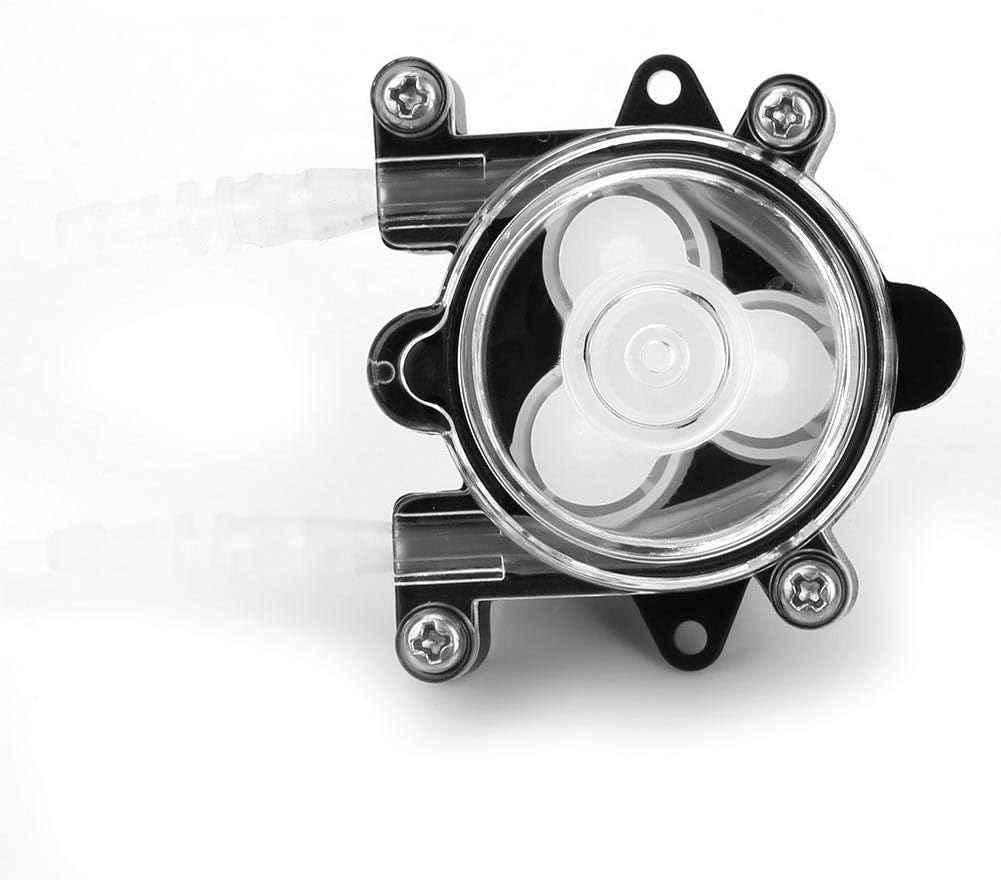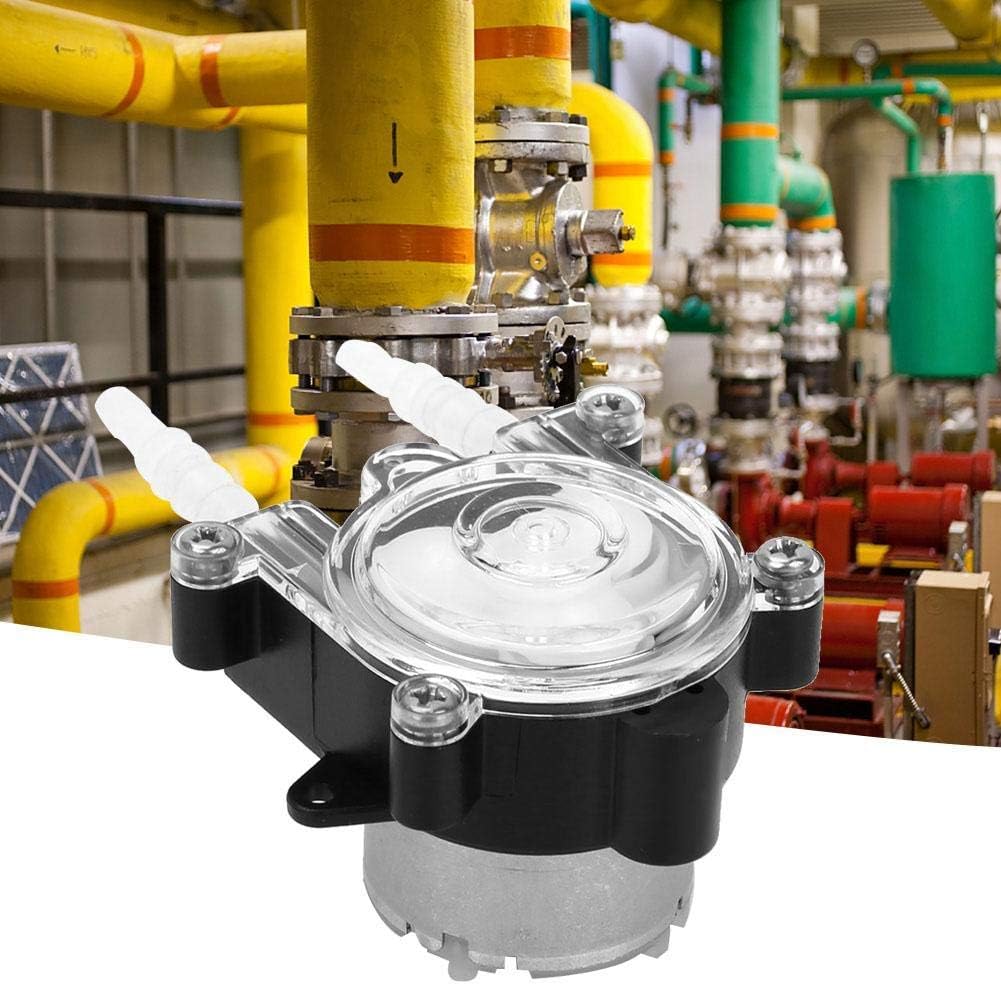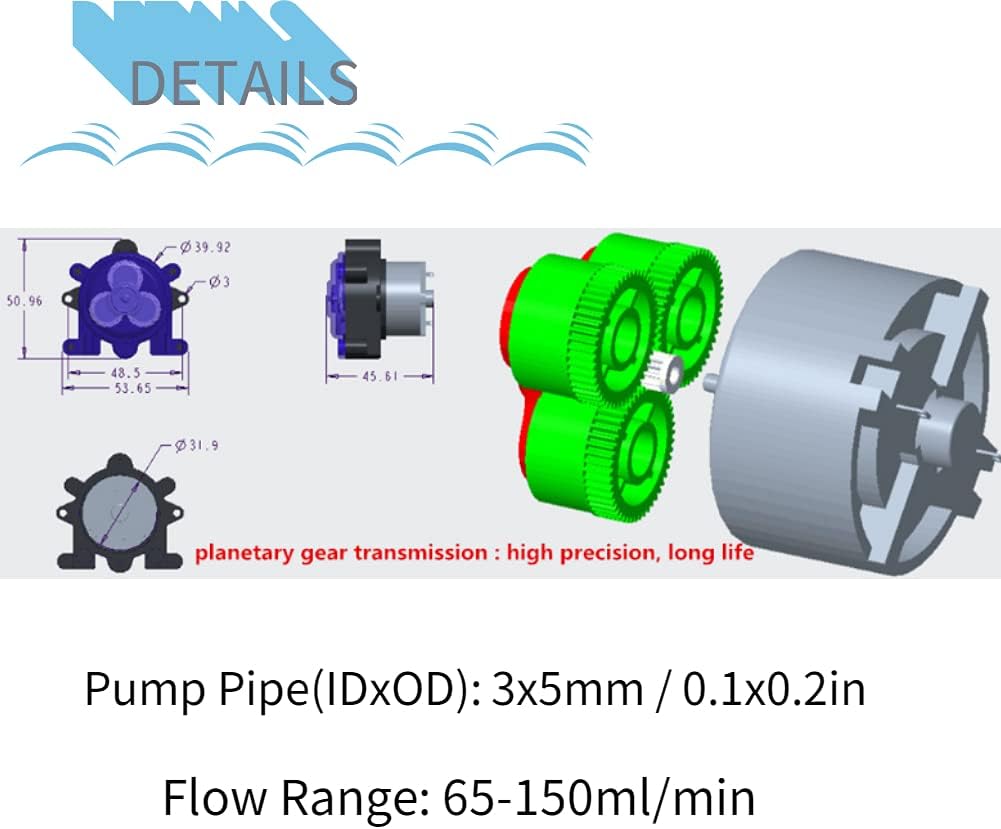
Acogedor DC 6V Peristaltic Pump, Lab Aquarium Micro Peristaltic Pump, ID3mmxOD5mm, 65-150ml/min, Low Noise, for Biochemical Analysis, Pharmacy, etc(#3)
Category: Tools & Home Improvement
Features: 100% brand new and high quality.  Flow direction of peristaltic pump depends on the mode of connection of positive and negative terminal which you can choose randomly.  It has been widely used in the fields of experiment, biochemical analysis, pharmacy, fine chemical industry, biological engineering, food, paper industry, etc.  It is small and has the advantage of low noise and no pollution. It has high accuracy and it is convenient to change pump pipe. Specification: Condition: 100% Brand New Applicable Power Supply: DC 6V Working Environment: 0-40℃ Pump Pipe(inner*outer diameter): #1 Approx. 1*3mm #2 Approx. 2 * 4mm / 0.1 * 0.2in #3 Approx. 3 * 5mm / 0.1 * 0.2in(Optional) Flow Range: 0-23ml/min, 0-65ml/min, 0-150ml/min Speed Range: 0.1-60rpm Current: 250-300 ma Motor Size: Approx. 32 * 23mm / 1.3 * 0.9in(diameter* height) Center Distance of Installation Hole : Approx. 48.5mm / 1.9in Package List: 1*Peristaltic Pump
Features: Parameters: Applicable power supply: DC 6V; Working environment: temperature 0-40℃; relative humidity <80%; equipped with pump tube: 3mm*5mm (inner diameter * outer diameter); flow range: 65-150ml/min ; Rotation speed range: 0.1-60rpm; Current: 250-300mA; Motor size: diameter 32mm* height 23mm; installation hole center distance: 48.5mm; miniature peristaltic pump weight: 0.15Kg. | Flow direction: The flow direction of the peristaltic pump depends on the connection method of the positive and negative poles, which can be selected arbitrarily. | Application: The peristaltic pump is small in size, low in noise, and pollution-free. It has been widely used in experiments, biochemical analysis, pharmacy, fine chemicals, bioengineering, food, papermaking and other fields. | High precision: no pollution, high precision, easy to replace the pump tube. | Daily maintenance: In the process of daily use, try to replace the hose after a long time of use, so that it is not easy to cause the silicone tube to break, and the liquid will flow out of the hose and flow into the roller of the pump head, accompanied by corrosive liquid flowing into the gap of the roller. The pump head should be disassembled and cleaned in time to prevent it from freezing in the gap of the roller after weathering, which will cause the pump head to get stuck.